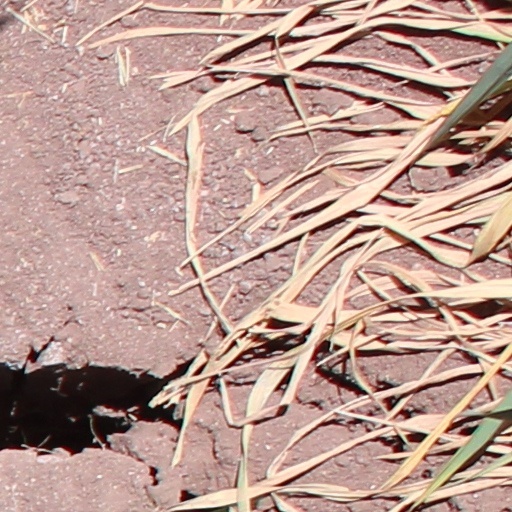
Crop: wheat